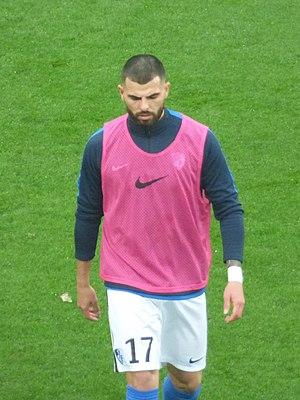
Maxime Spano Rahou avant le match RC Lens / Grenoble Foot 38, le 24 novembre 2018, comptant pour la quinzième journée du championnat de France de football de Ligue 2 2018-2019, au Stade Bollaert-Delelis.